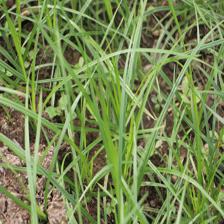
Label: Grass